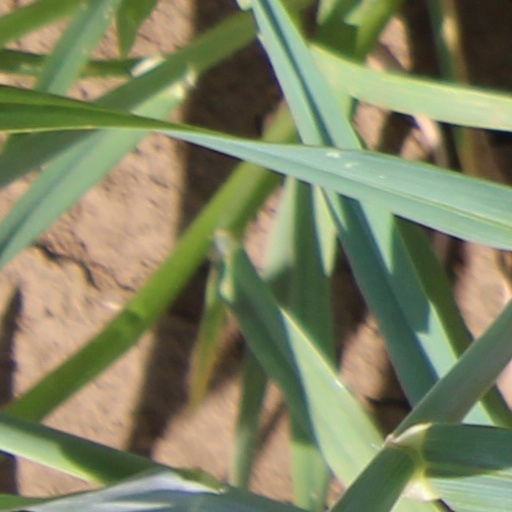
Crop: wheat